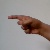
The image shows a hand gesture representing the letter 'G' in Indian Sign Language.